Chang'an

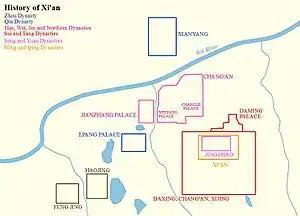
Map showing the history of city walls of Xi'an from Zhou dynasty to Qing dynasty.

During Tang, the main exterior walls of Chang'an rose high, were by six miles in length, and formed a city in a rectangular shape, with an inner surface area of . The areas to the north that jutted out like appendages from the main wall were the West Park, the smaller East Park, and the Daming Palace, while the southeasternmost extremity of the main wall was built around the Serpentine River Park that jutted out as well. The West Park walled off and connected to the West Palace (guarded behind the main exterior wall) by three gates in the north, the walled-off enclosure of the Daming Palace connected by three gates in the northeast, the walled-off East Park led in by one gate in the northeast, and the Serpentine River Park in the southeast was simply walled off by the main exterior wall, and open without gated enclosures facing the southeasternmost city blocks. There was a Forbidden Park to the northwest outside of the city, where there was a cherry orchard, a Pear Garden, a vineyard, and fields for playing popular sports such as horse polo and "cuju" (ancient Chinese football). On the northwest section of the main outer wall there were three gates leading out to the Forbidden Park, three gates along the western section of the main outer wall, three gates along the southern section of the main outer wall, and three gates along the eastern section of the main outer wall.